Hinckley Homestead

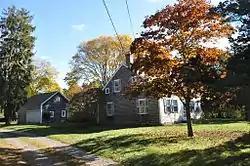

The Hinckley Homestead is a historic house located in the Marstons Mills area of Barnstable, Massachusetts.